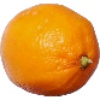
Label: Lemon Meyer 1